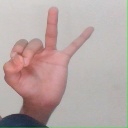
अक्षर: ण